Prime Airlines

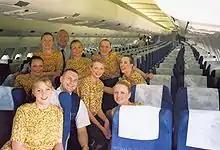
Interior and flight crew of a Prime Airlines plane

One year after the events of 9/11, Prime Airlines and its parent company HC Airlines closed down. This came as Heavylift's financial problems worsened closing down its engineering, cargo and passenger services.